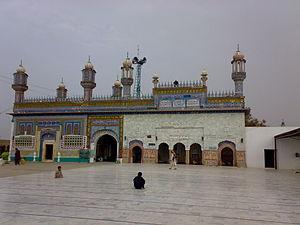
Garh Maharaja est une ville pakistanaise située dans le district de Jhang, dans la province du Pendjab. C'est la troisième plus grande ville du district. Elle est située à moins de 20 kilomètres à l'ouest de Shorkot et à 65 kilomètres à l'est de Chowk Azam.